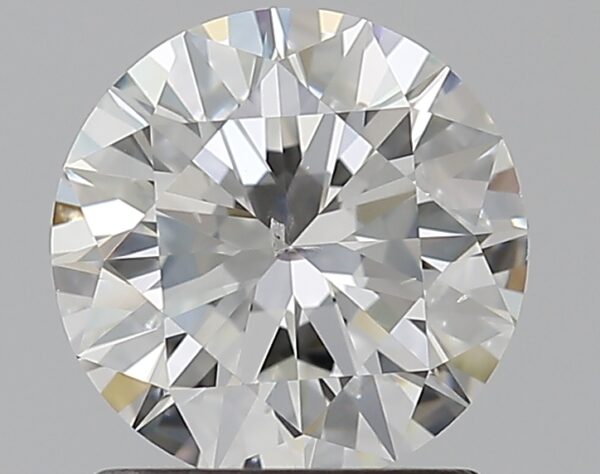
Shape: round
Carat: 1.2
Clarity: SI2
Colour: G
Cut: EX
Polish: EX
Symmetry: EX
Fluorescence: N
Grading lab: GIA
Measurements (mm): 6.81 x 6.86 x 4.2